List of places named after Armenia

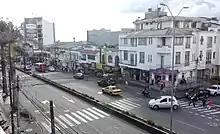
Armenia, Colombia, a town of 300,000 is the largest town in the world named Armenia.

Numerous cities, towns, villages and streets around the world are named after Armenia. Some of them are listed below.